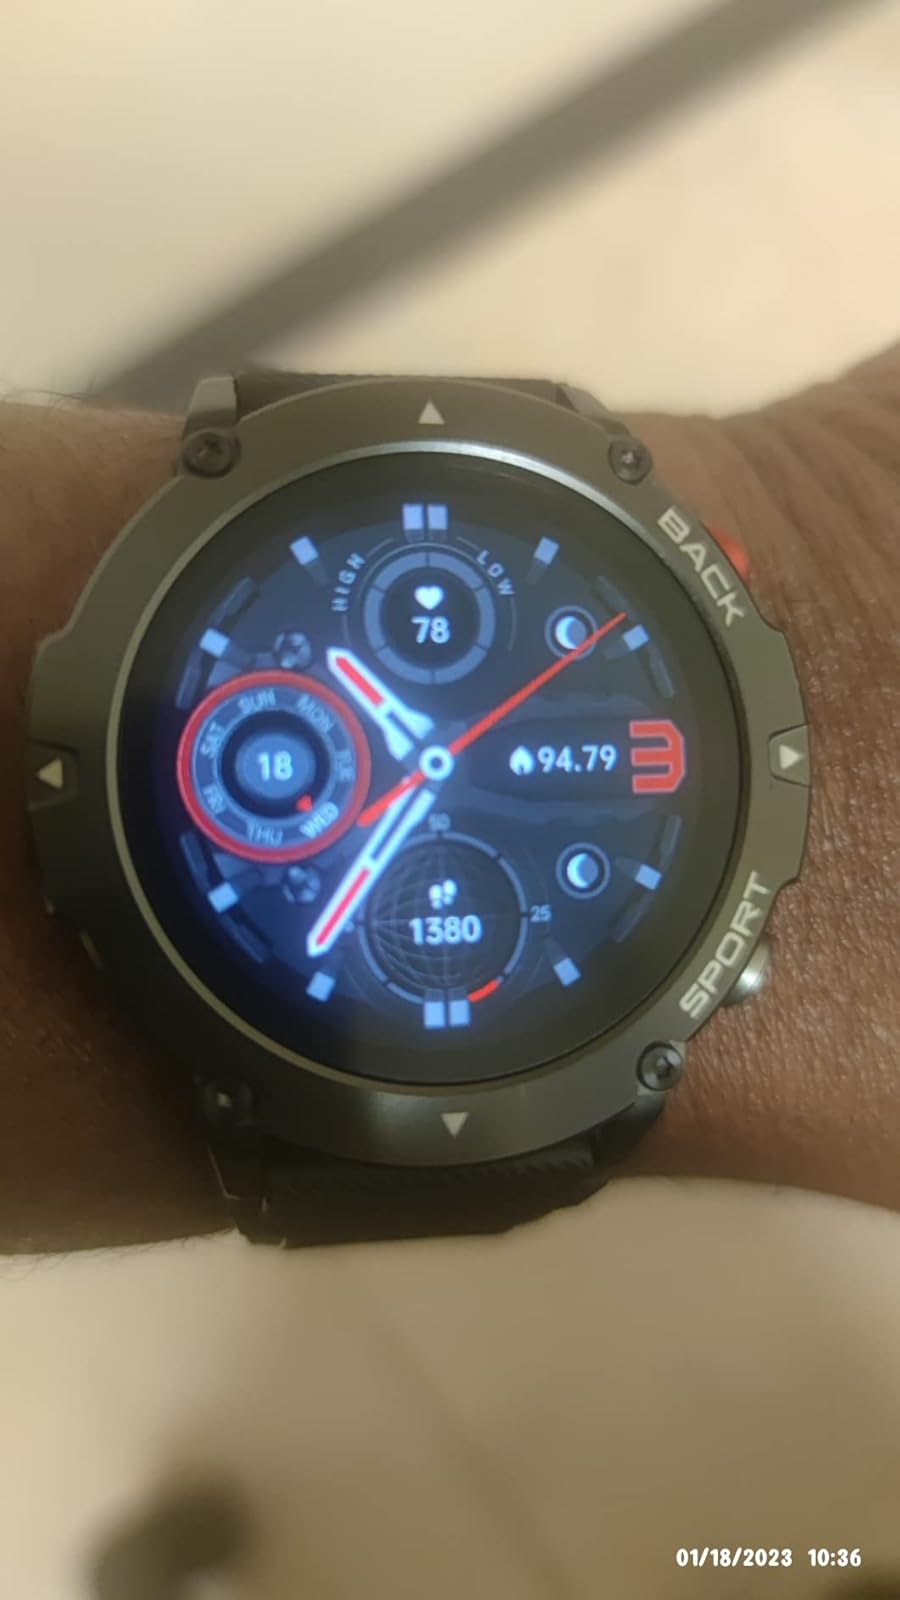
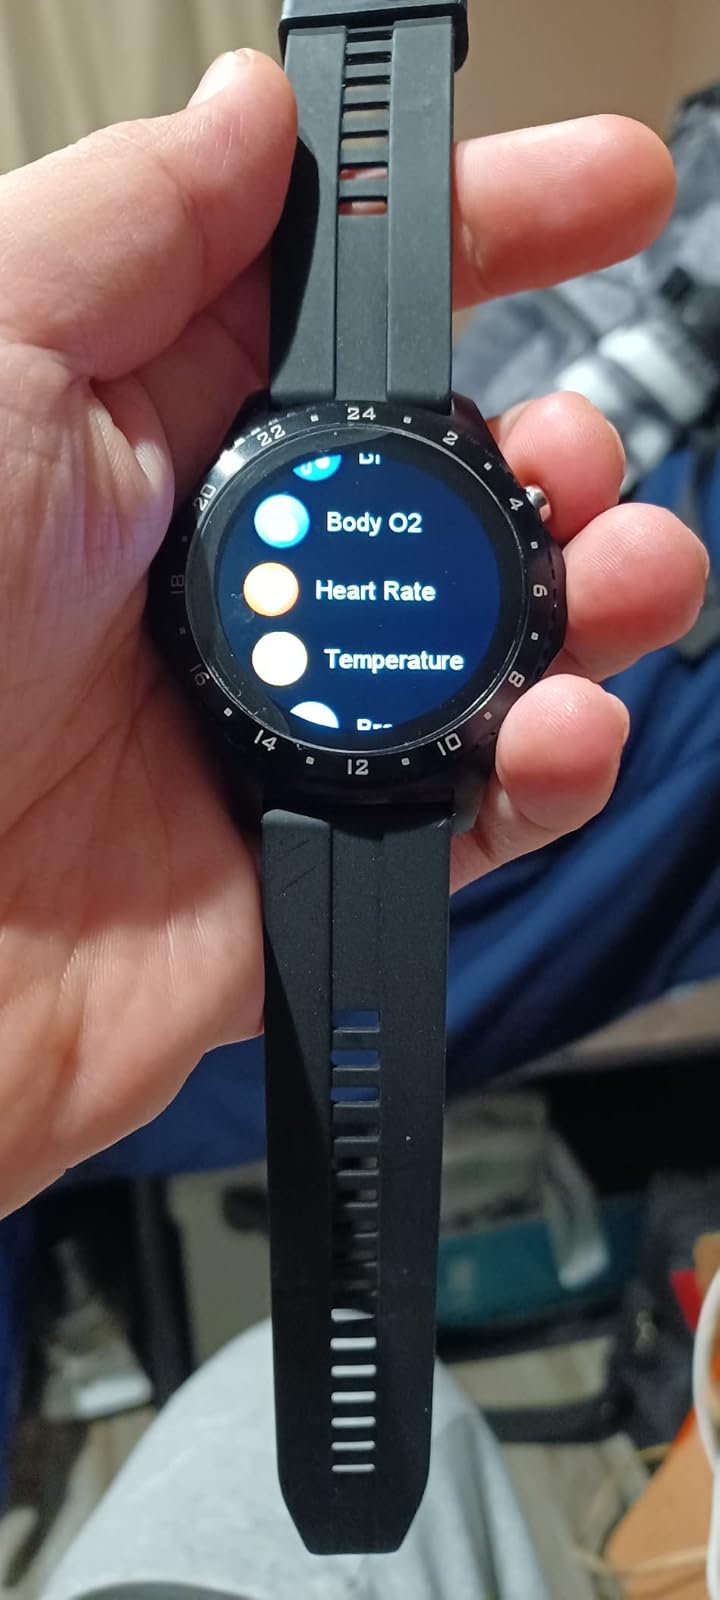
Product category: smartwatch
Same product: no